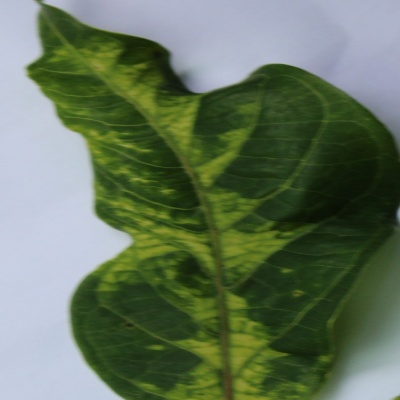
Crop: Cassava
Condition: mosaic